Katherine Schwarzenegger

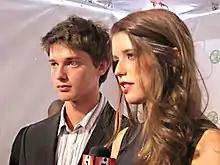
Katherine and her brother, Patrick in 2010

In 2010, Schwarzenegger wrote a book entitled, "Rock What You've Got: Secrets to Loving Your Inner and Outer Beauty from Someone Who's Been There and Back". In it, Schwarzenegger describes her personal journey and encourages other young women to achieve confidence and a positive self-image. She had body image issues, between fourth and seventh grade, but now controls her physical and mental health with walking exercises and yoga.